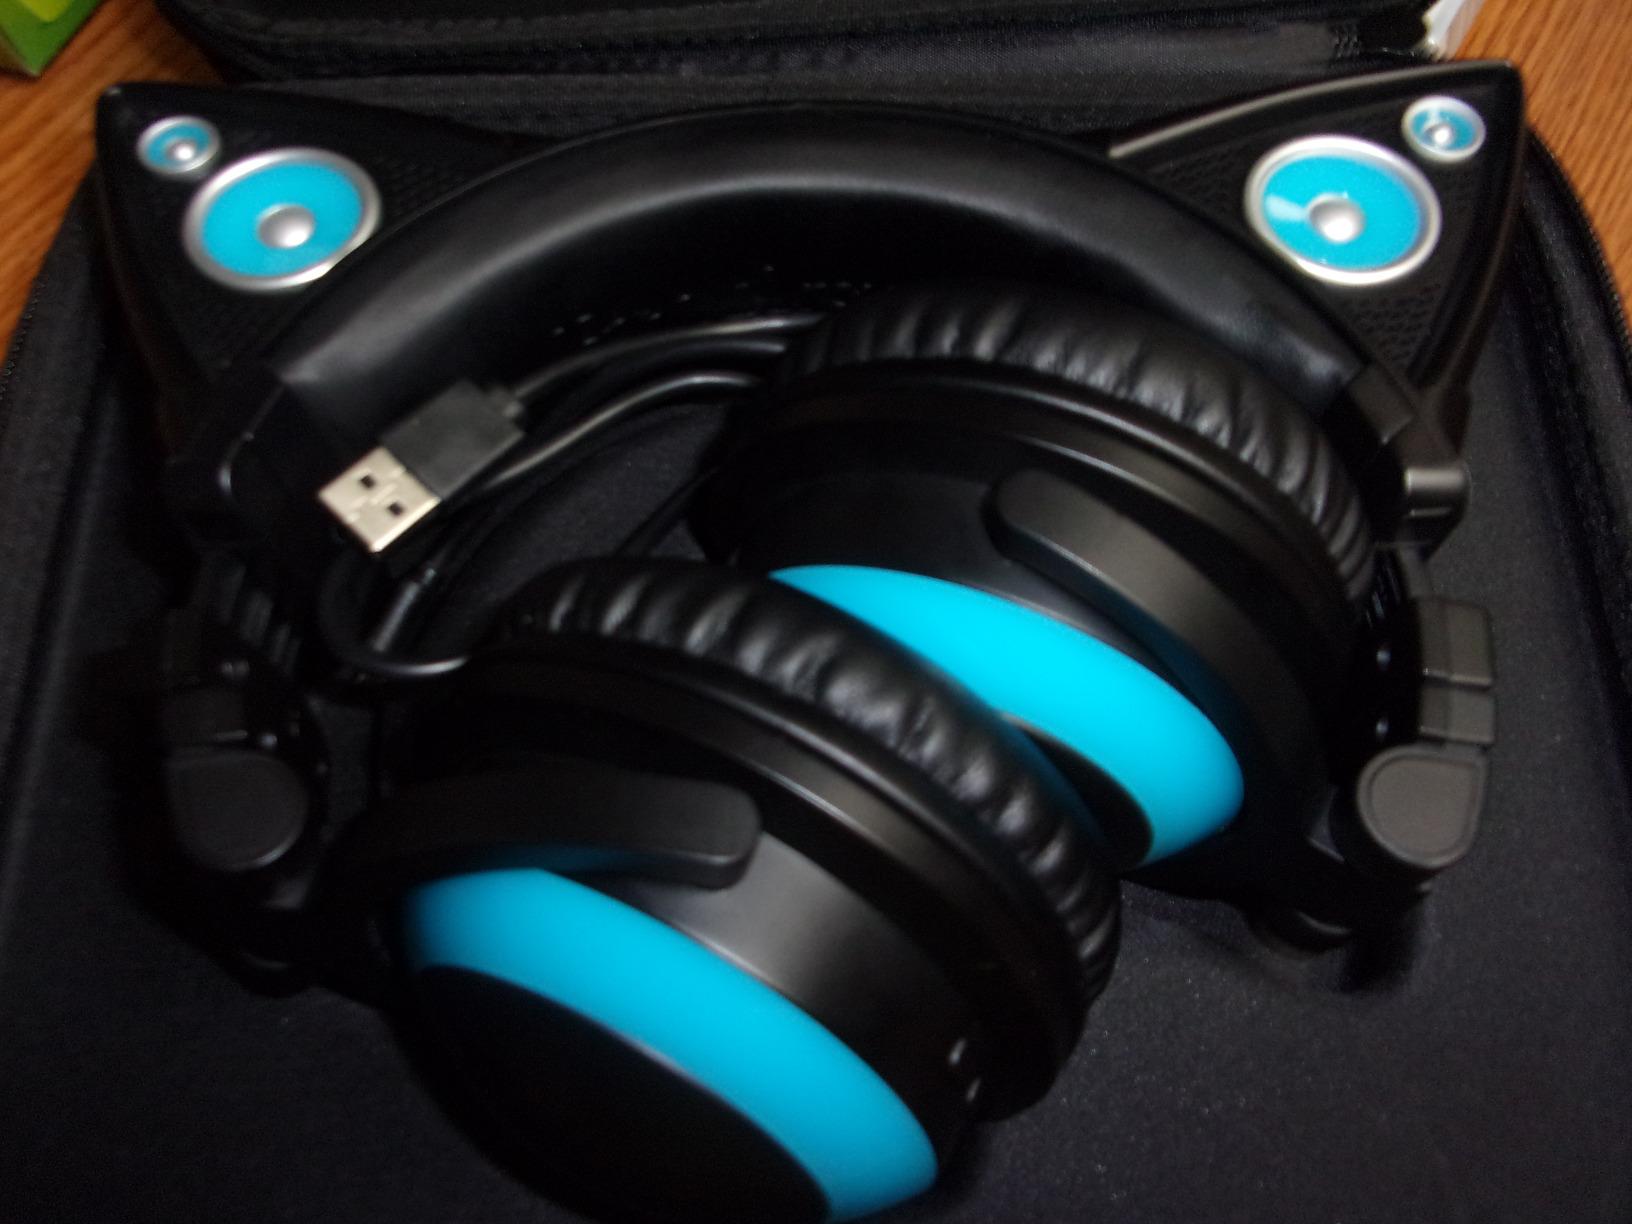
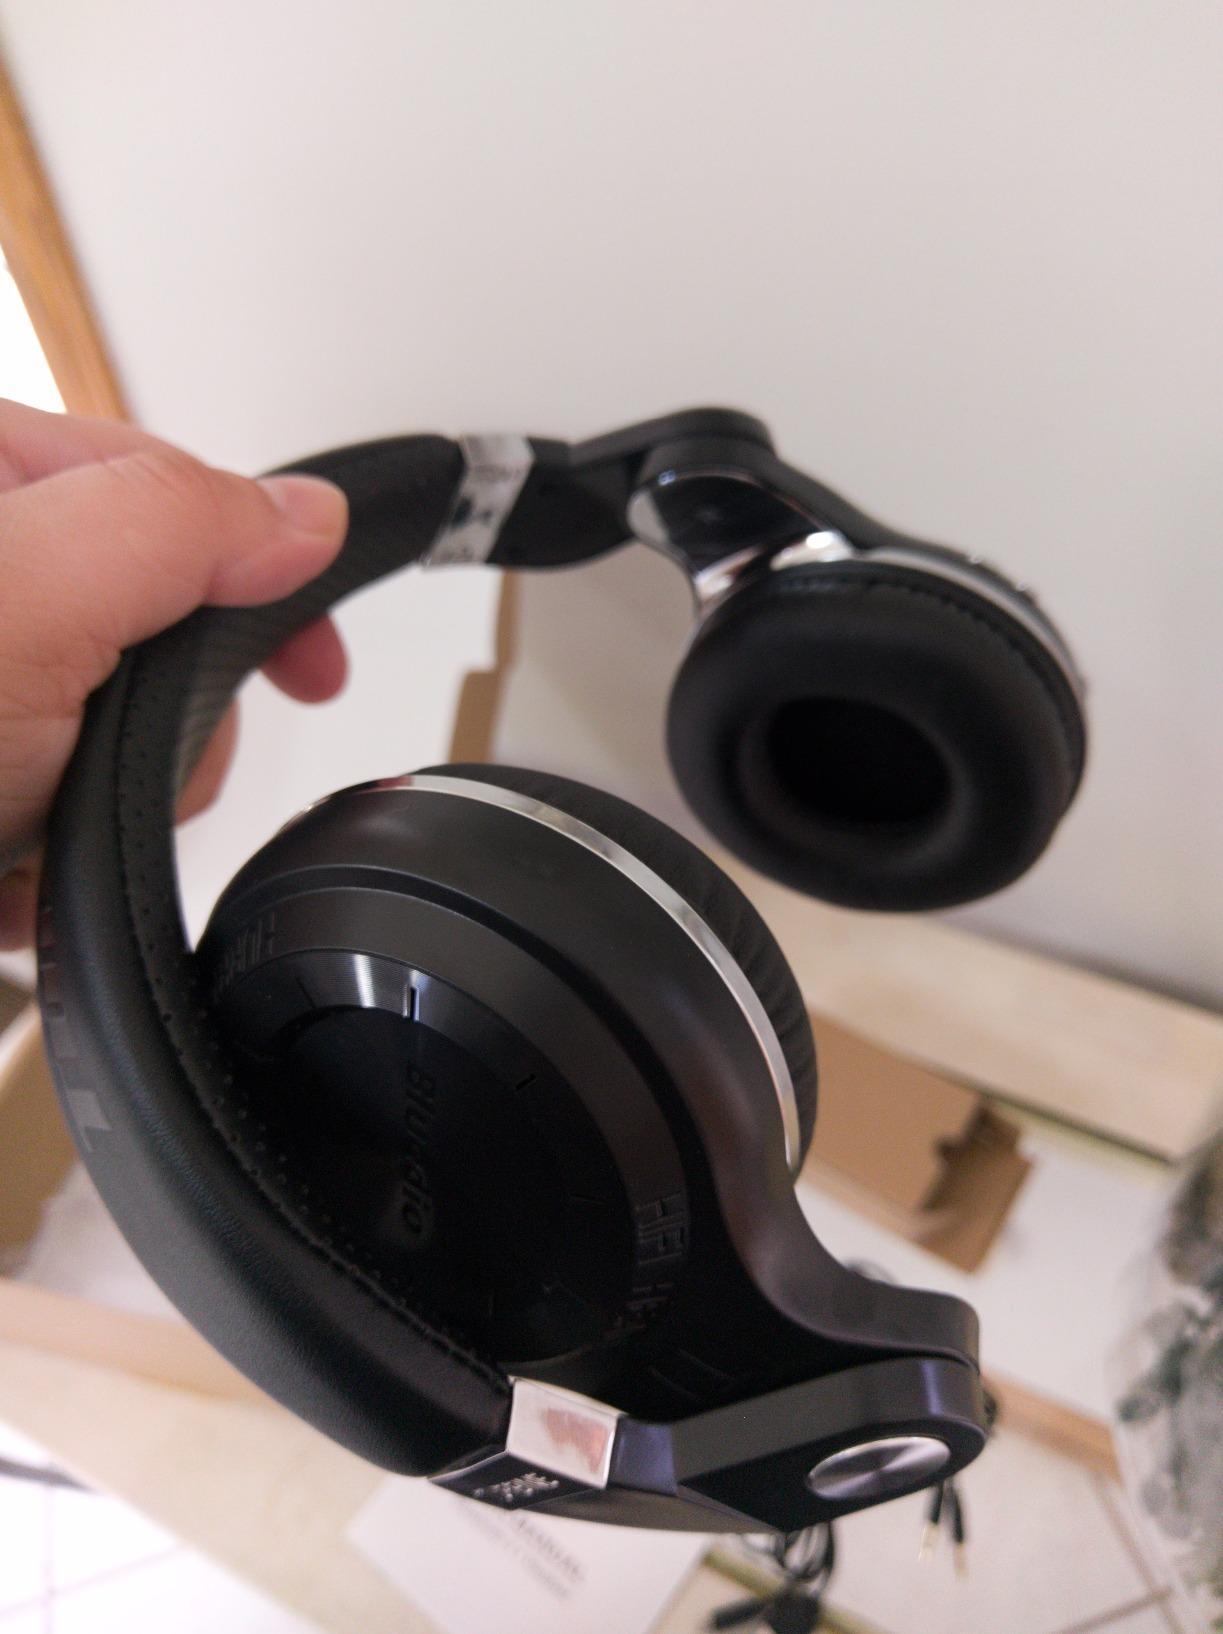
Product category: headphones
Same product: no